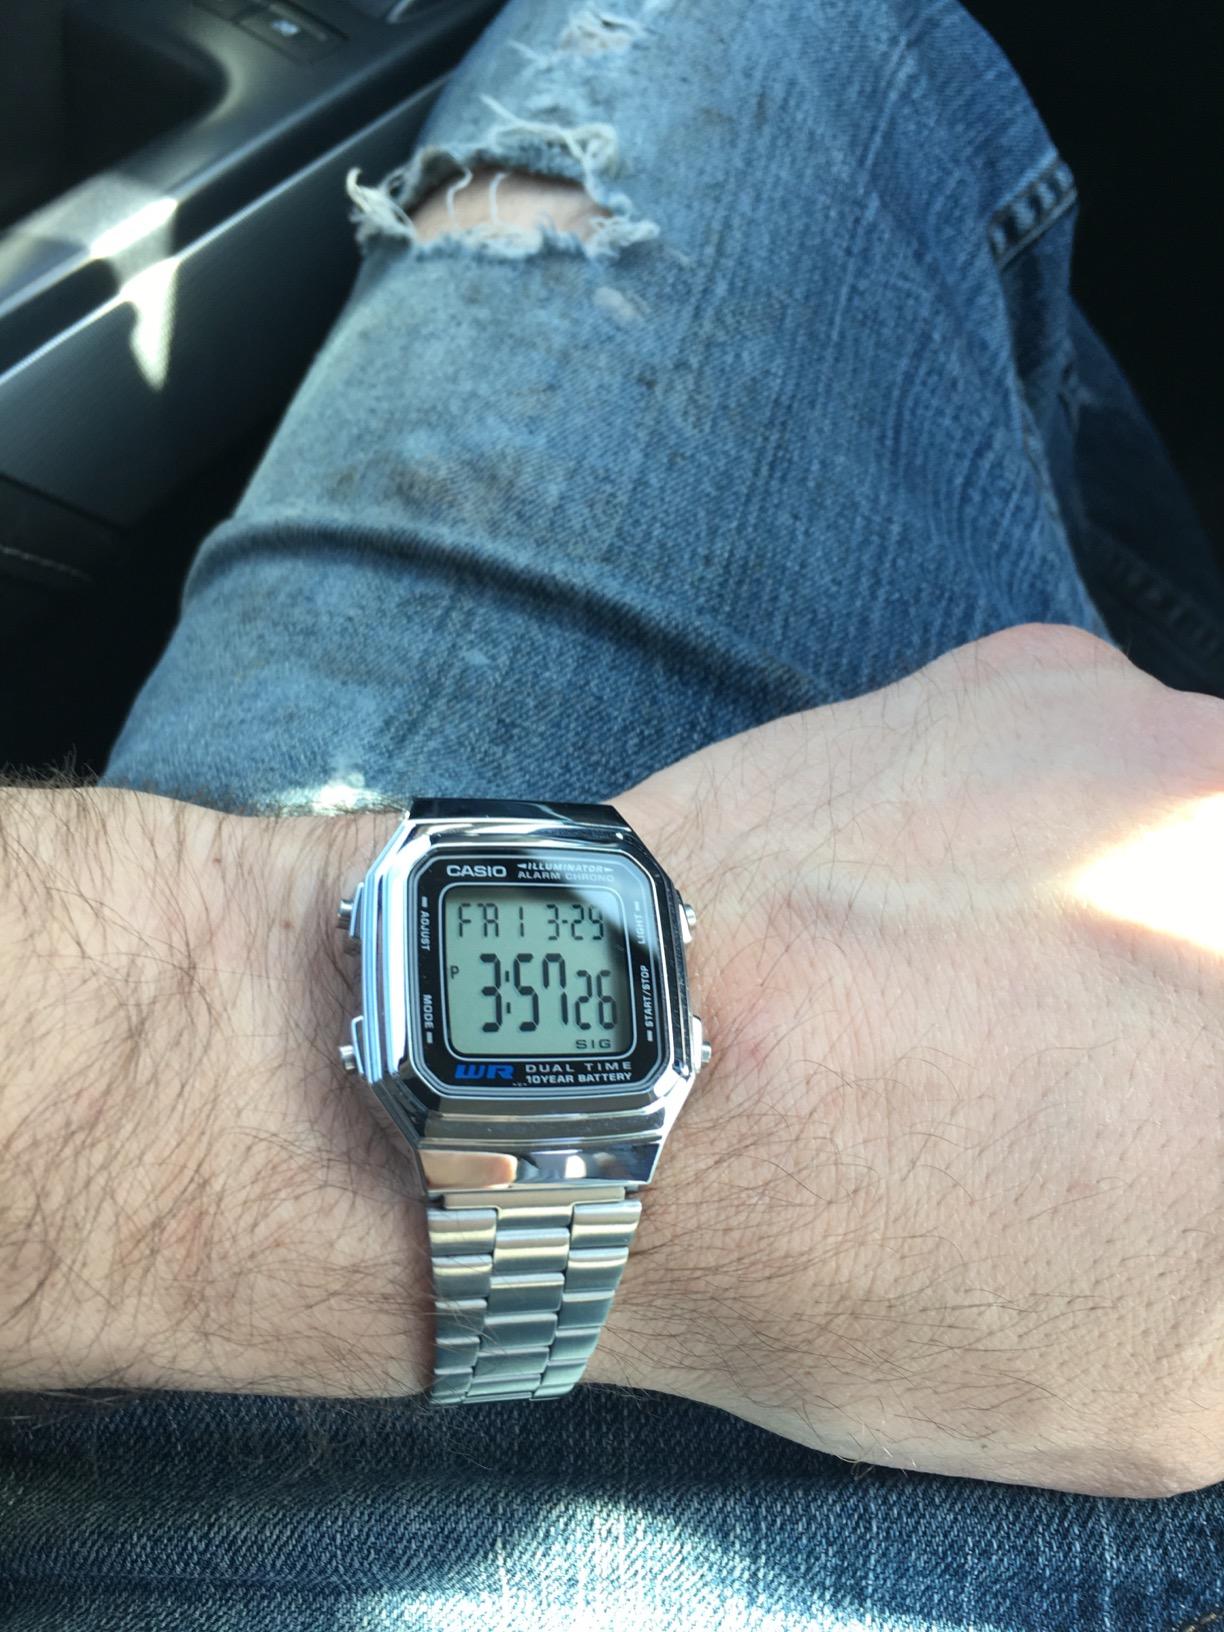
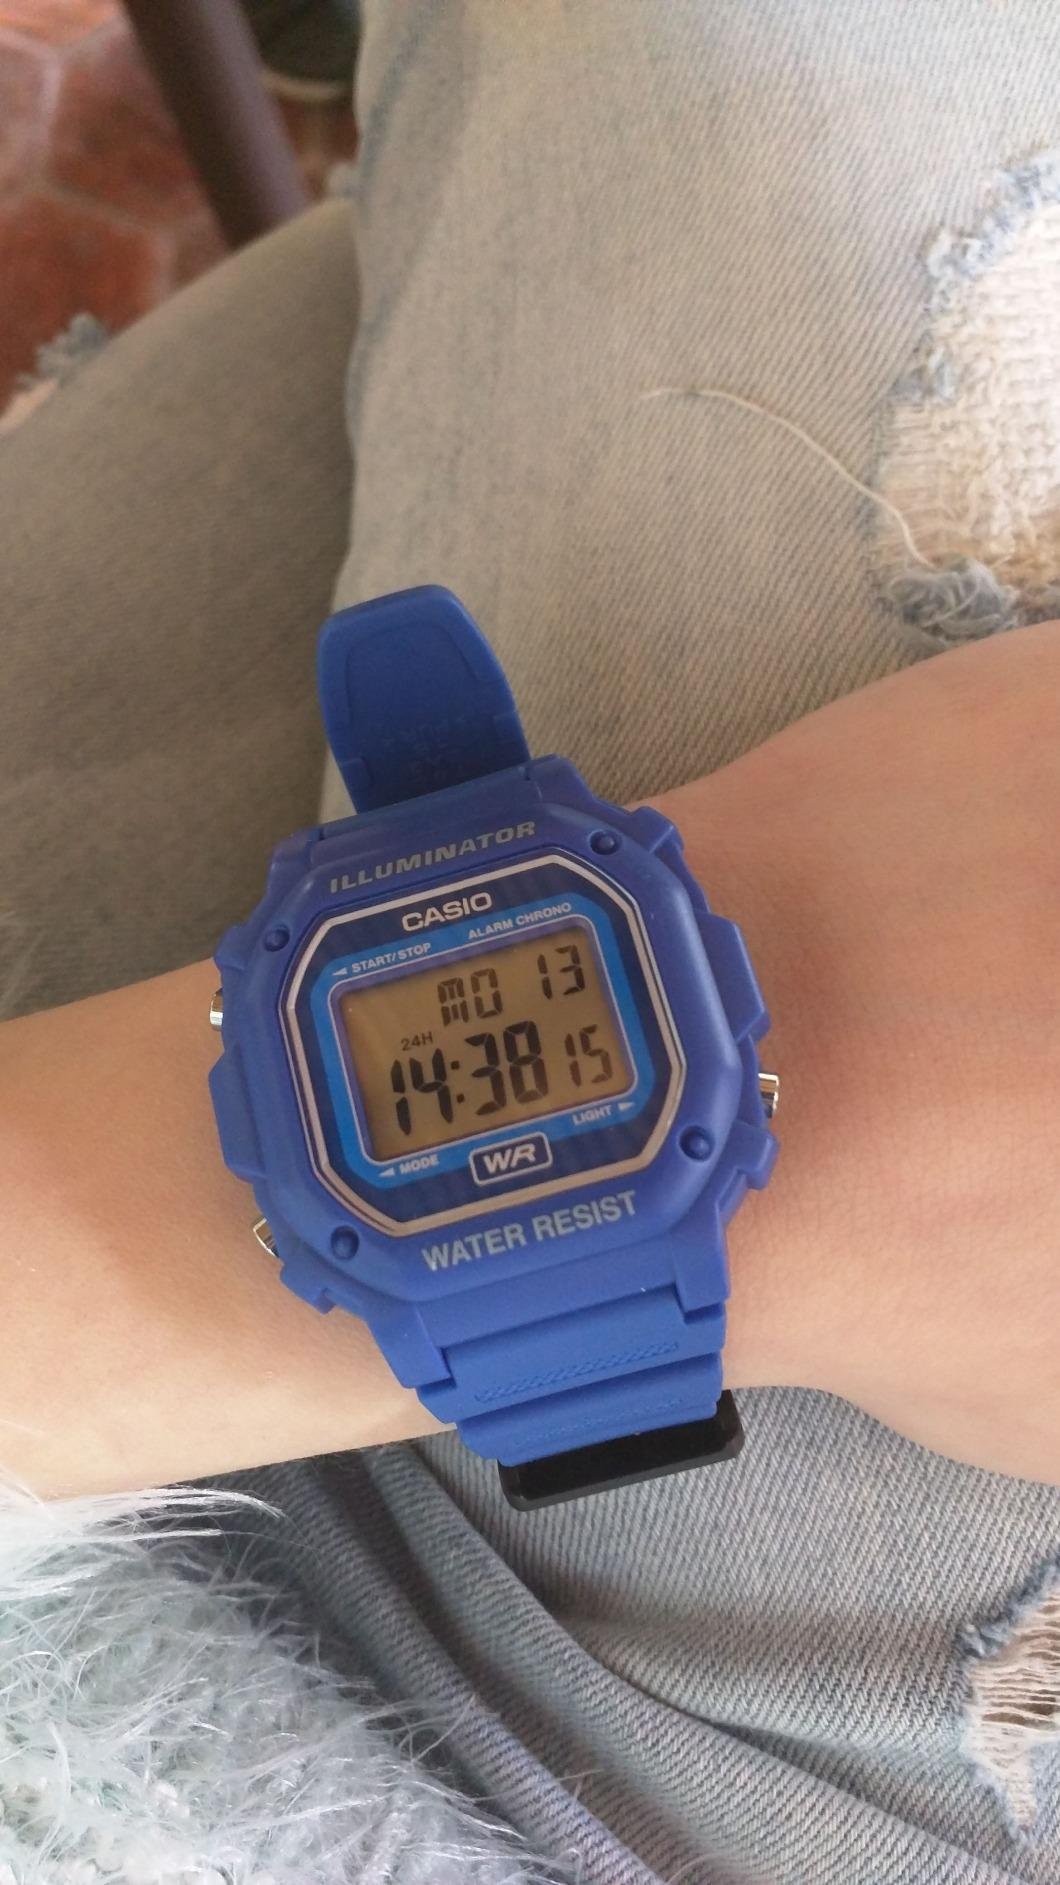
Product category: accessories_watch
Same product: no